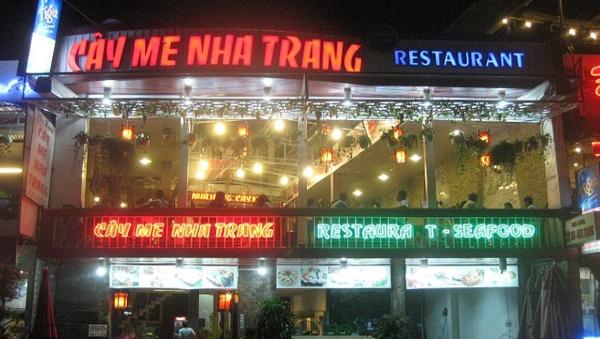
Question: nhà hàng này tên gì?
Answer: cây me nha trang